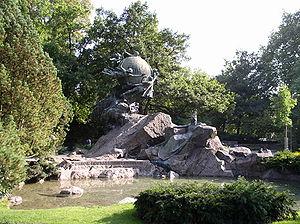
L'Union postale universelle est une institution spécialisée de l'Organisation des Nations unies. Son but est de favoriser le bon développement et la coopération des différents systèmes postaux du monde.